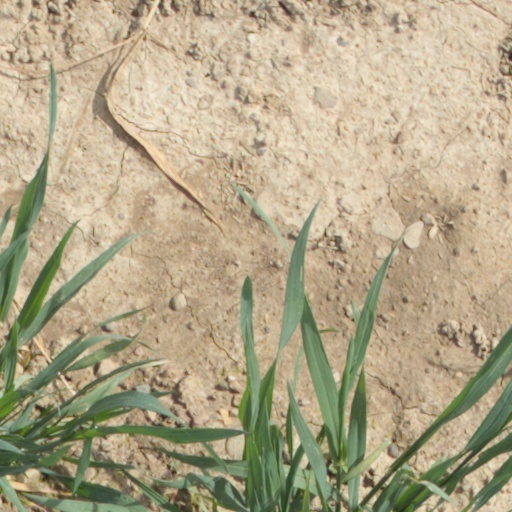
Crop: wheat